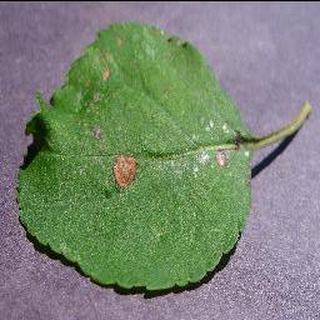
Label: apple_black_rot